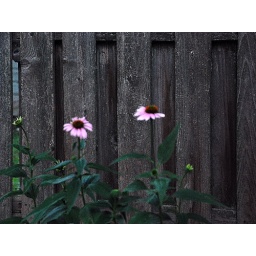
I love the texture of this photo - the flowers against the weathered fence